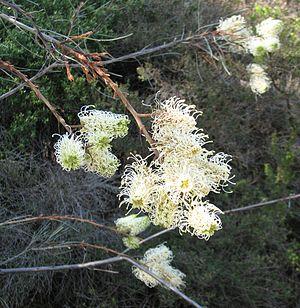
Grevillea leucopteris est un arbuste de la famille des Proteaceae endémique dans le sud-ouest de l'Australie-Occidentale. Il peut mesurer jusqu'à 5 mètres de hauteur et produit des fleurs blanches ou crème à l'odeur désagréable -d'où son nom anglais de Ols Socks- entre janvier et juillet dans son aire naturelle.